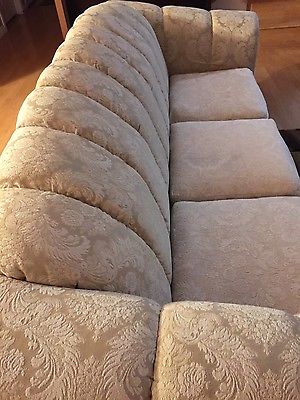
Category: sofa